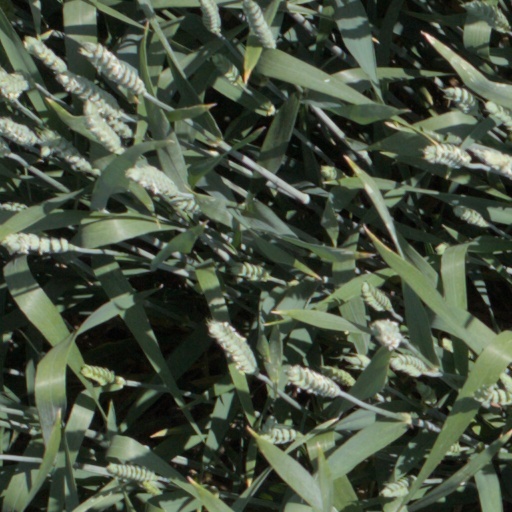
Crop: wheat